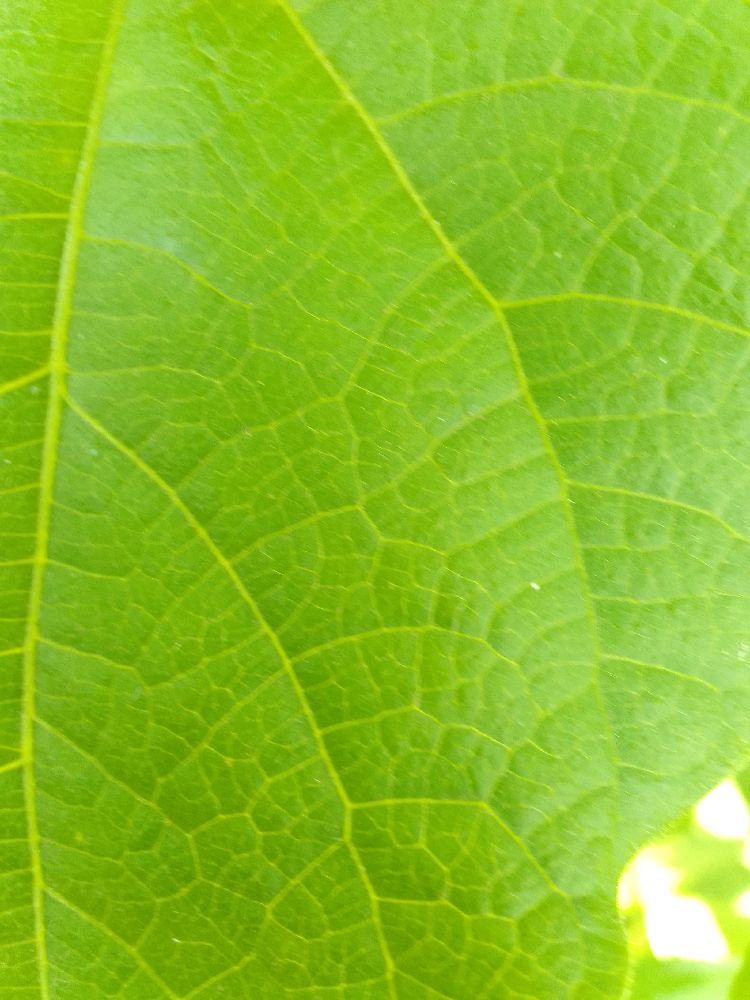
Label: healthy